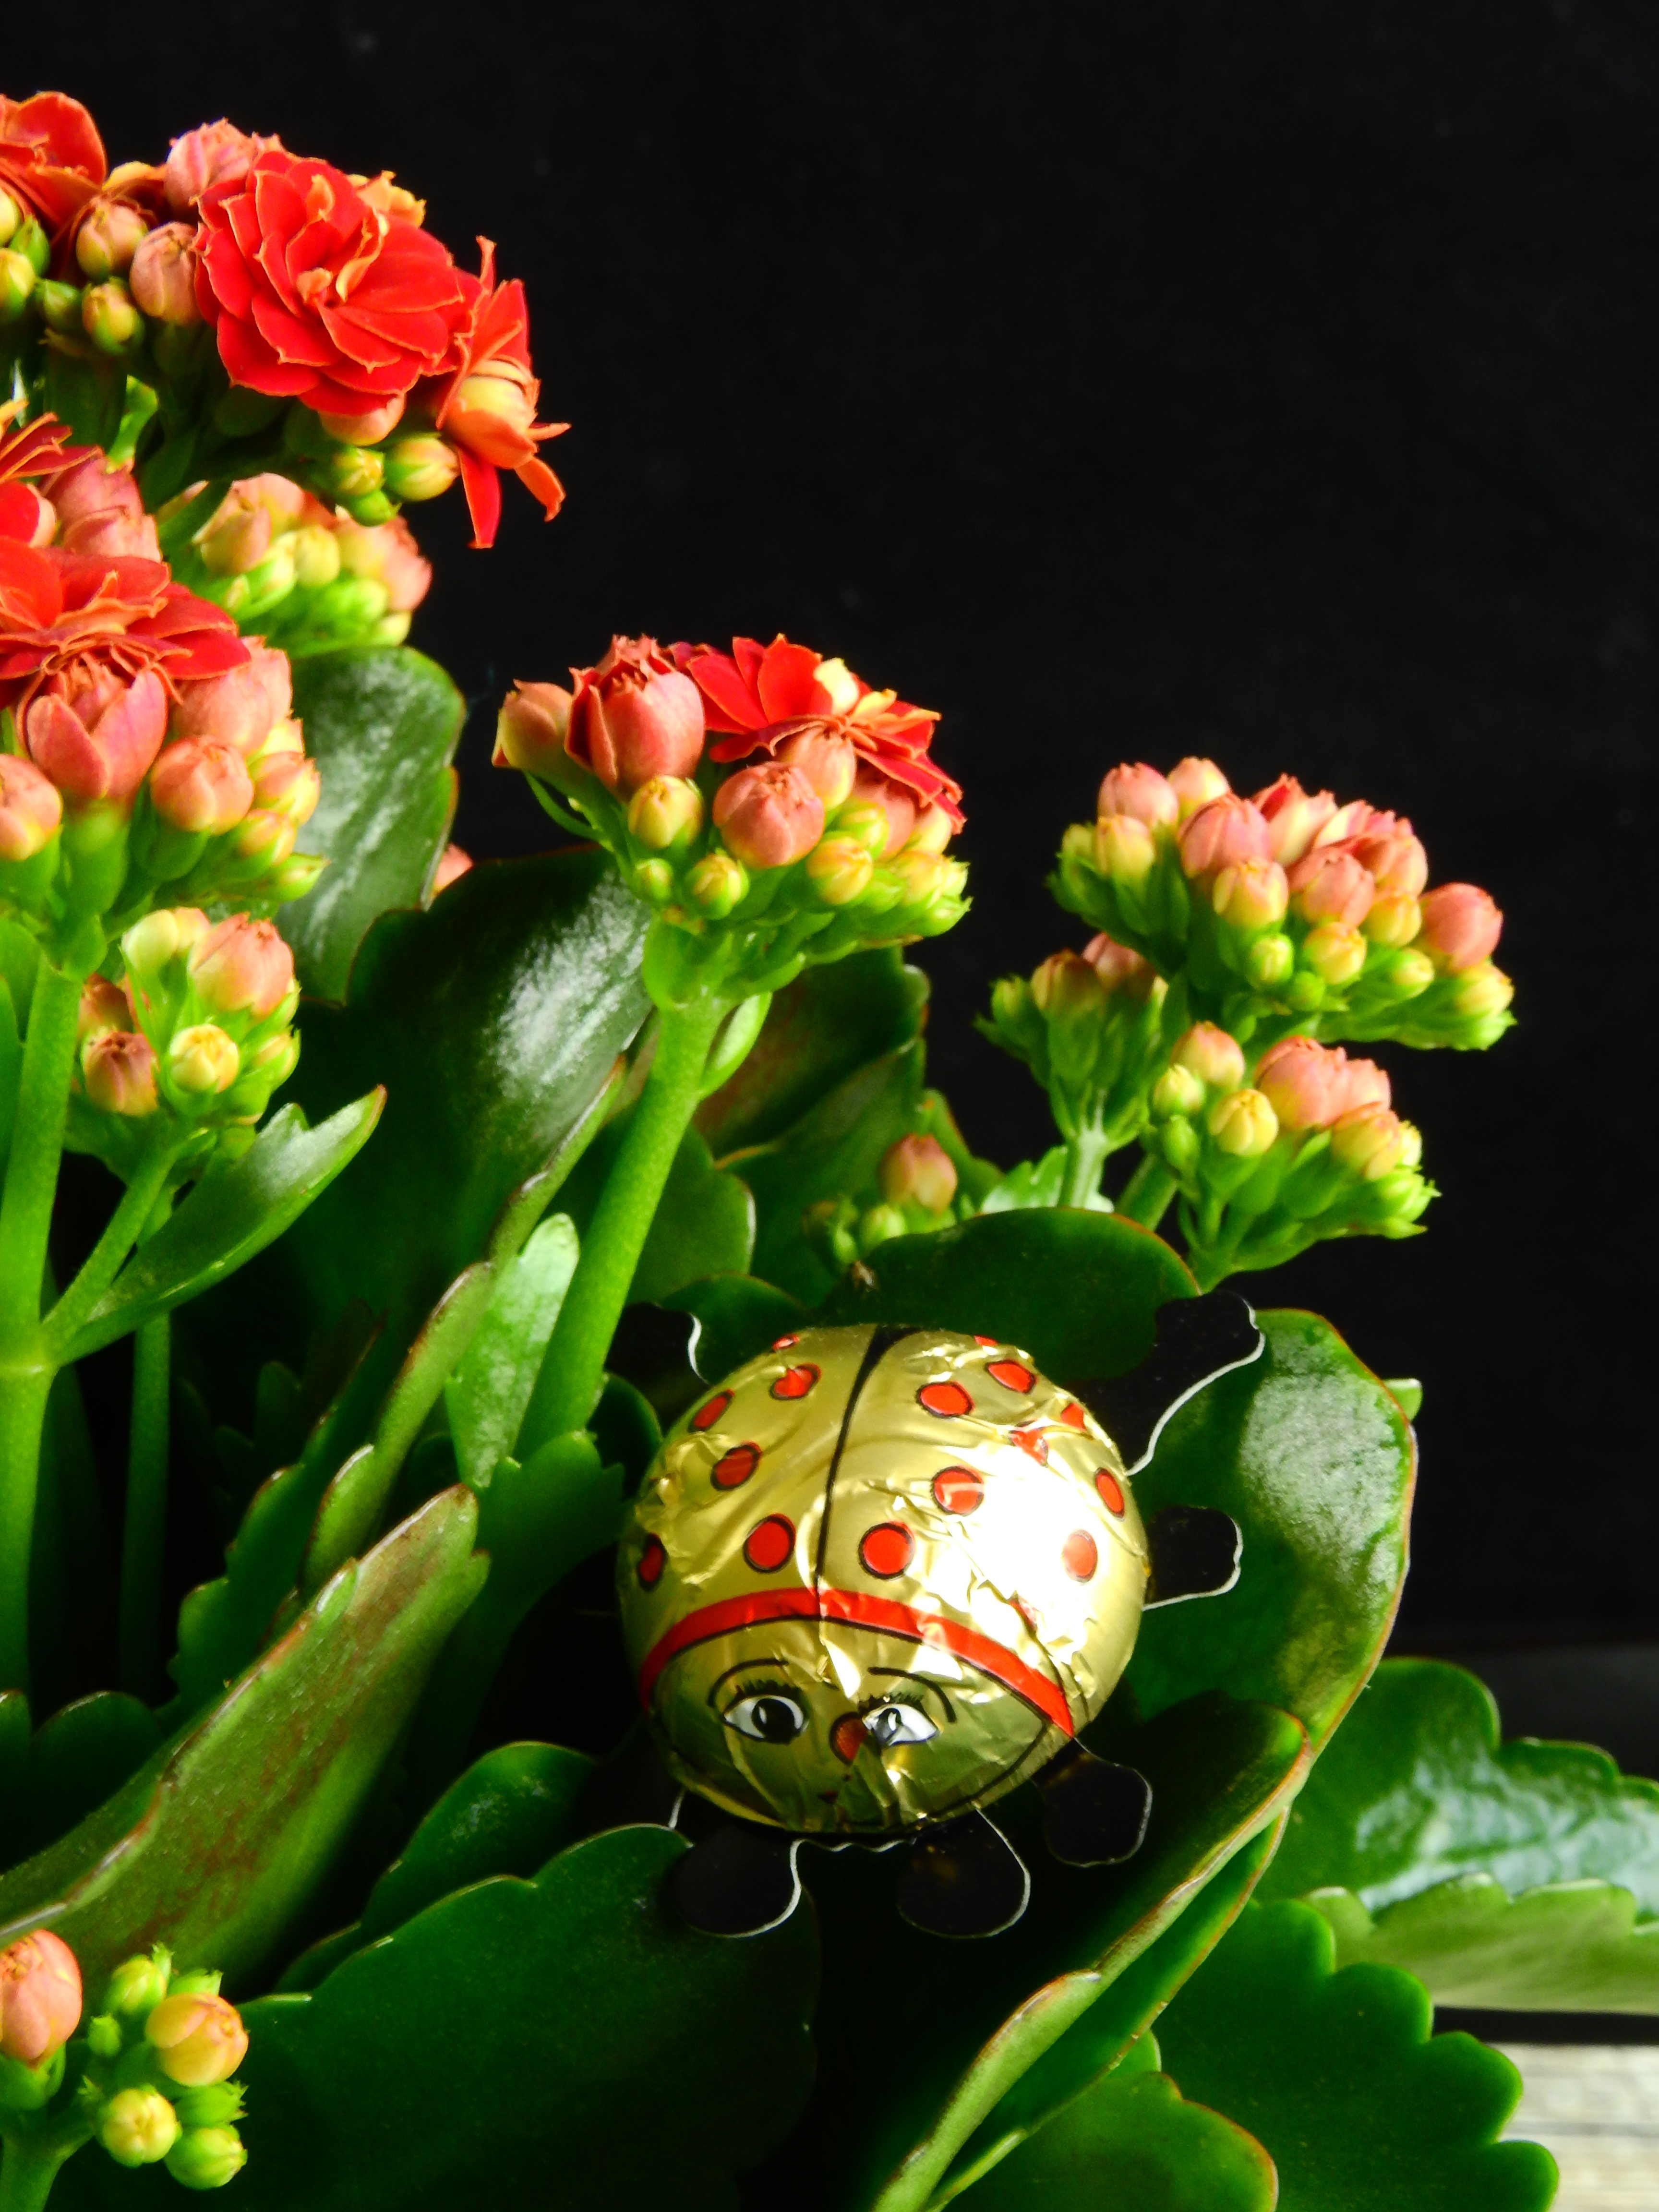
nature, blossom, plant, photography, sweet, leaf, flower, petal, bloom, green, red, produce, insect, ladybug, botany, chocolate, flora, ladybird, wildflower, flowers, close up, floristry, sweetness, macro photography, nibble, flowering plant, land plant, small bloom